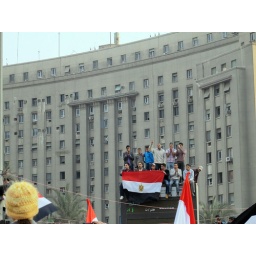
A group of protesters sitting atop the large digital environmental LED screen with the Mojamaa' Al-Tahrir government building in the background.